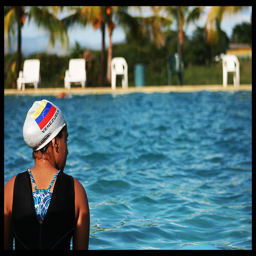
A woman floating in a  large blue pool of water.
A women who is on wearing a swimming cap in a pool.
A young girl in a Venezuela swim cap sits by a pool.
A woman sitting next to a body of water.
this is a woman sitting next to a pool